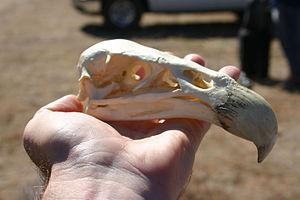
Le Condor de Californie est une espèce de grand oiseaux charognards, qui vit sur la côte occidentale des États-Unis et en Arizona.